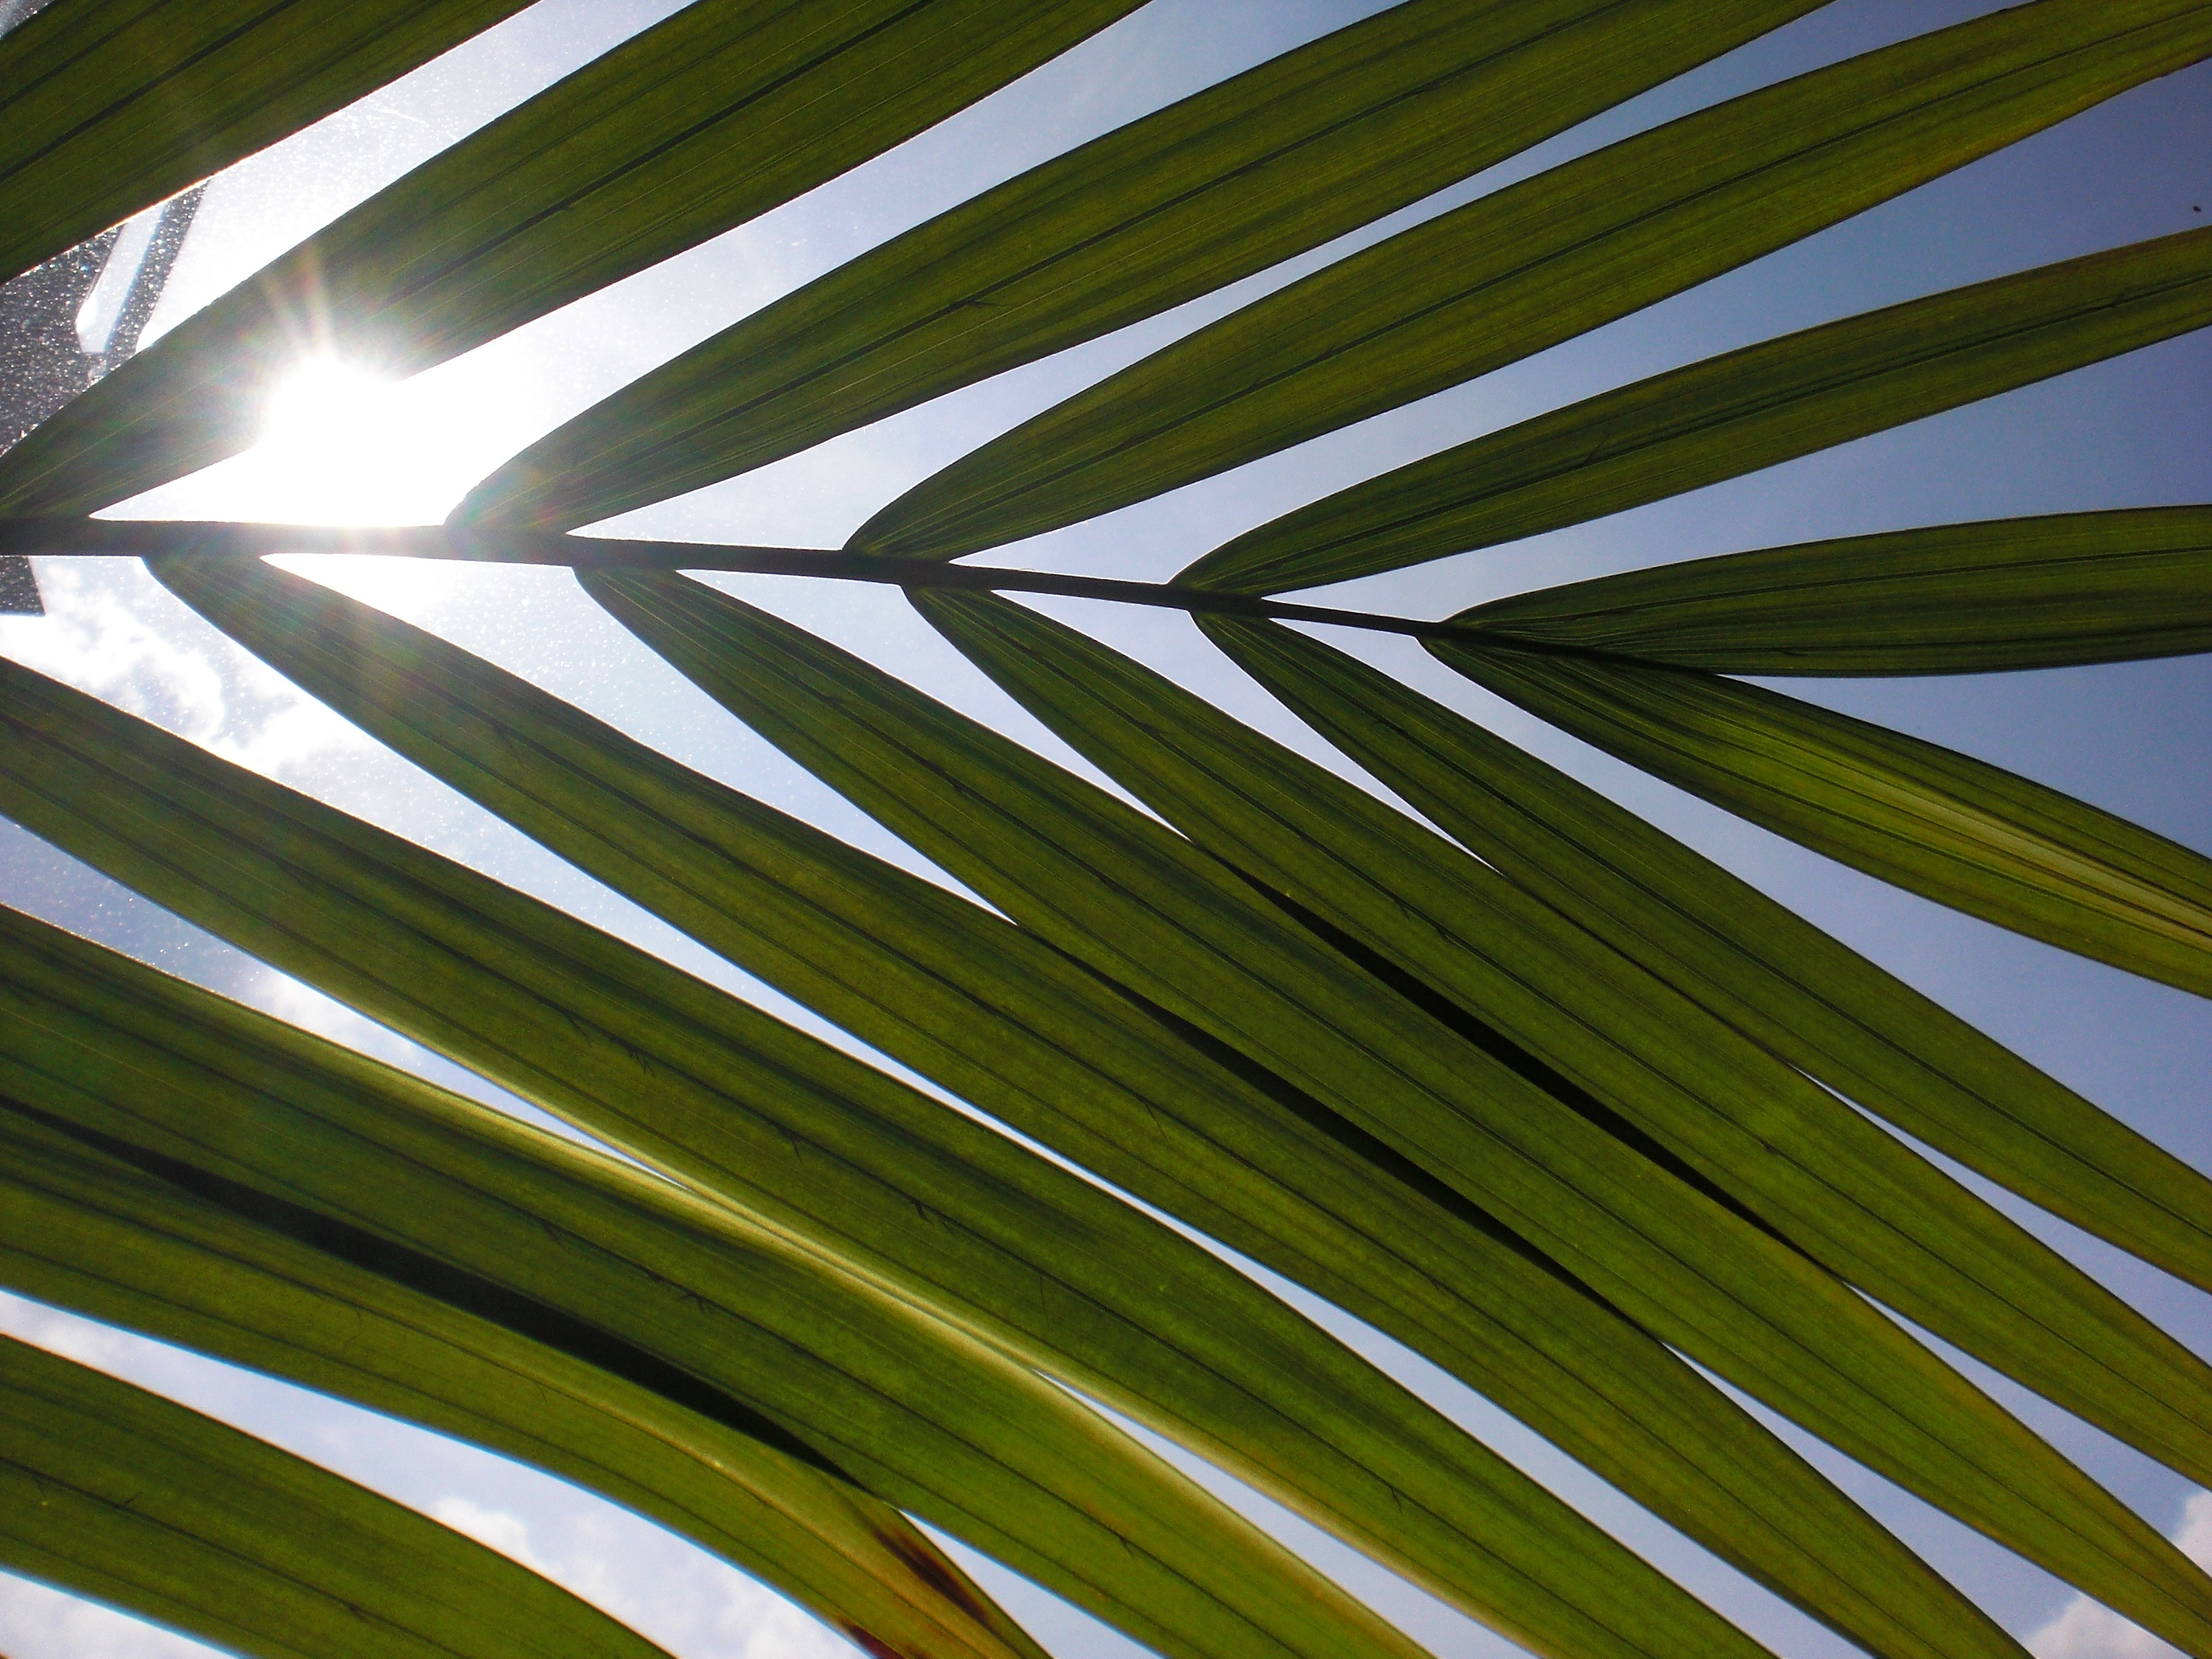
tree, grass, branch, light, plant, sky, sun, sunlight, leaf, flower, line, green, botany, flora, background, meditation, symmetry, shape, macro photography, grass family, plant stem, woody plant, arecales, palm family